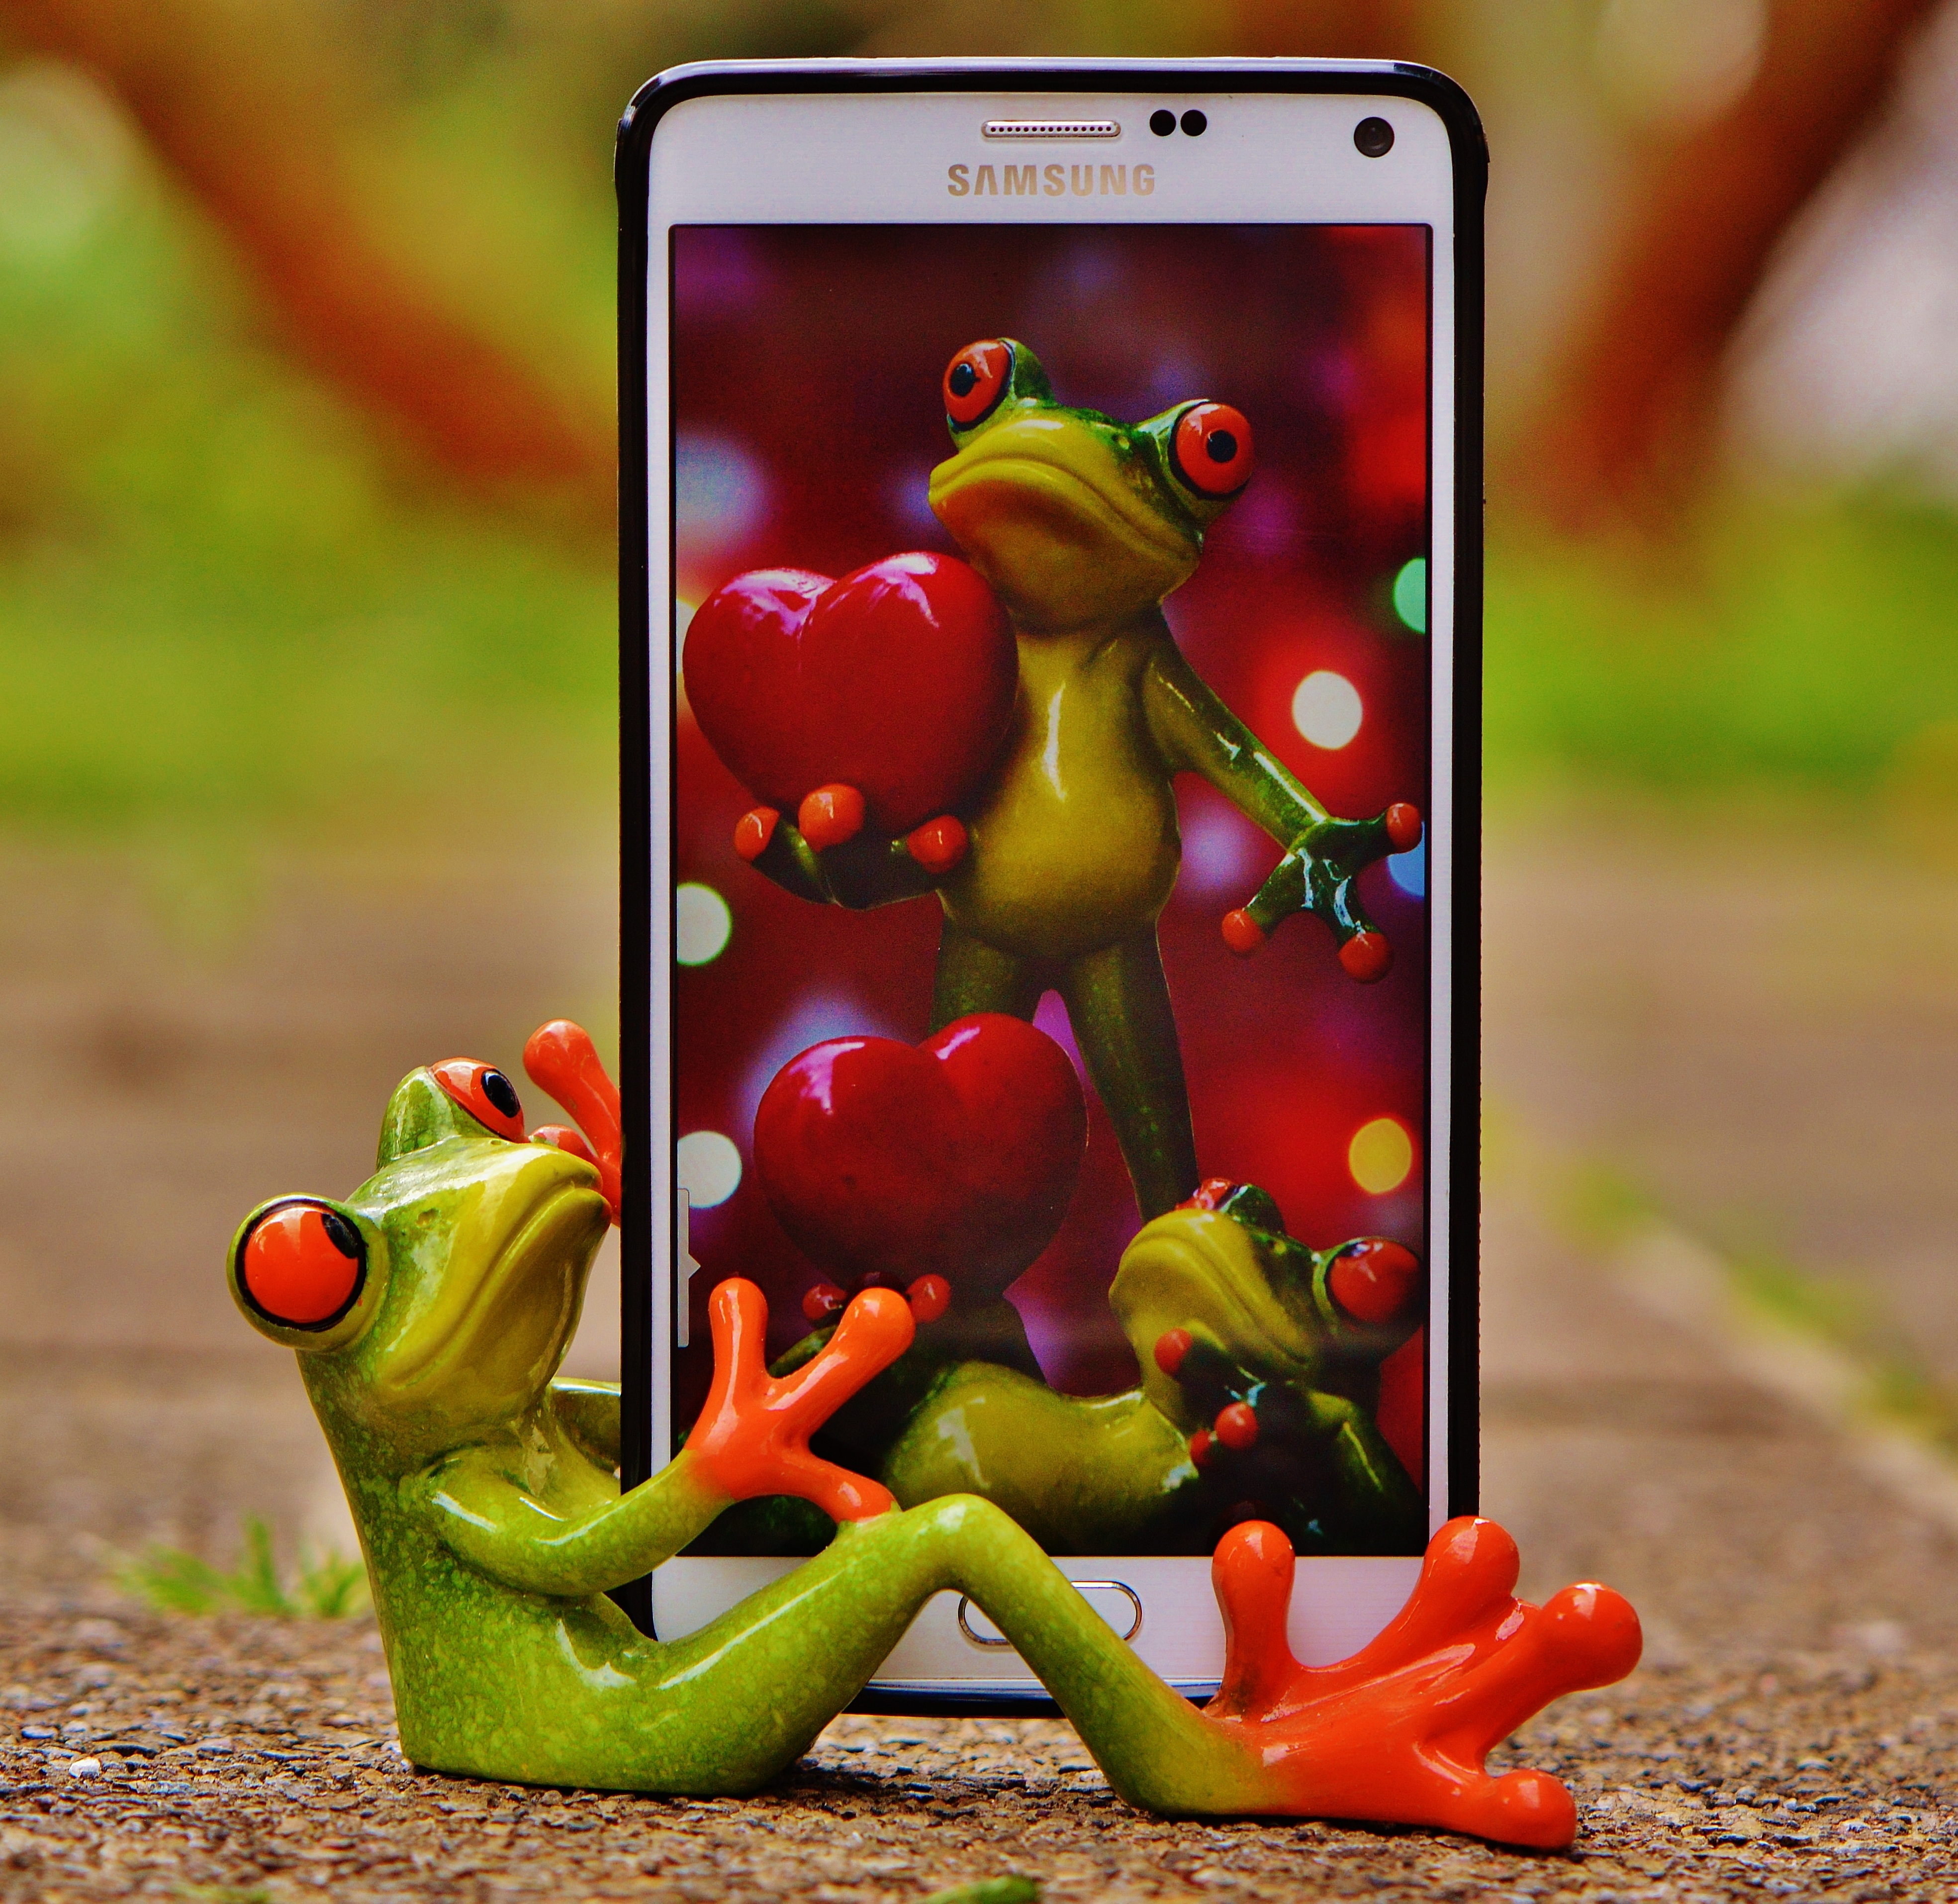
smartphone, grass, technology, sweet, animal, cute, heart, decoration, green, frog, amphibian, mobile phone, tree frog, fun, figure, funny, figures, frogs, valentine's day, holder